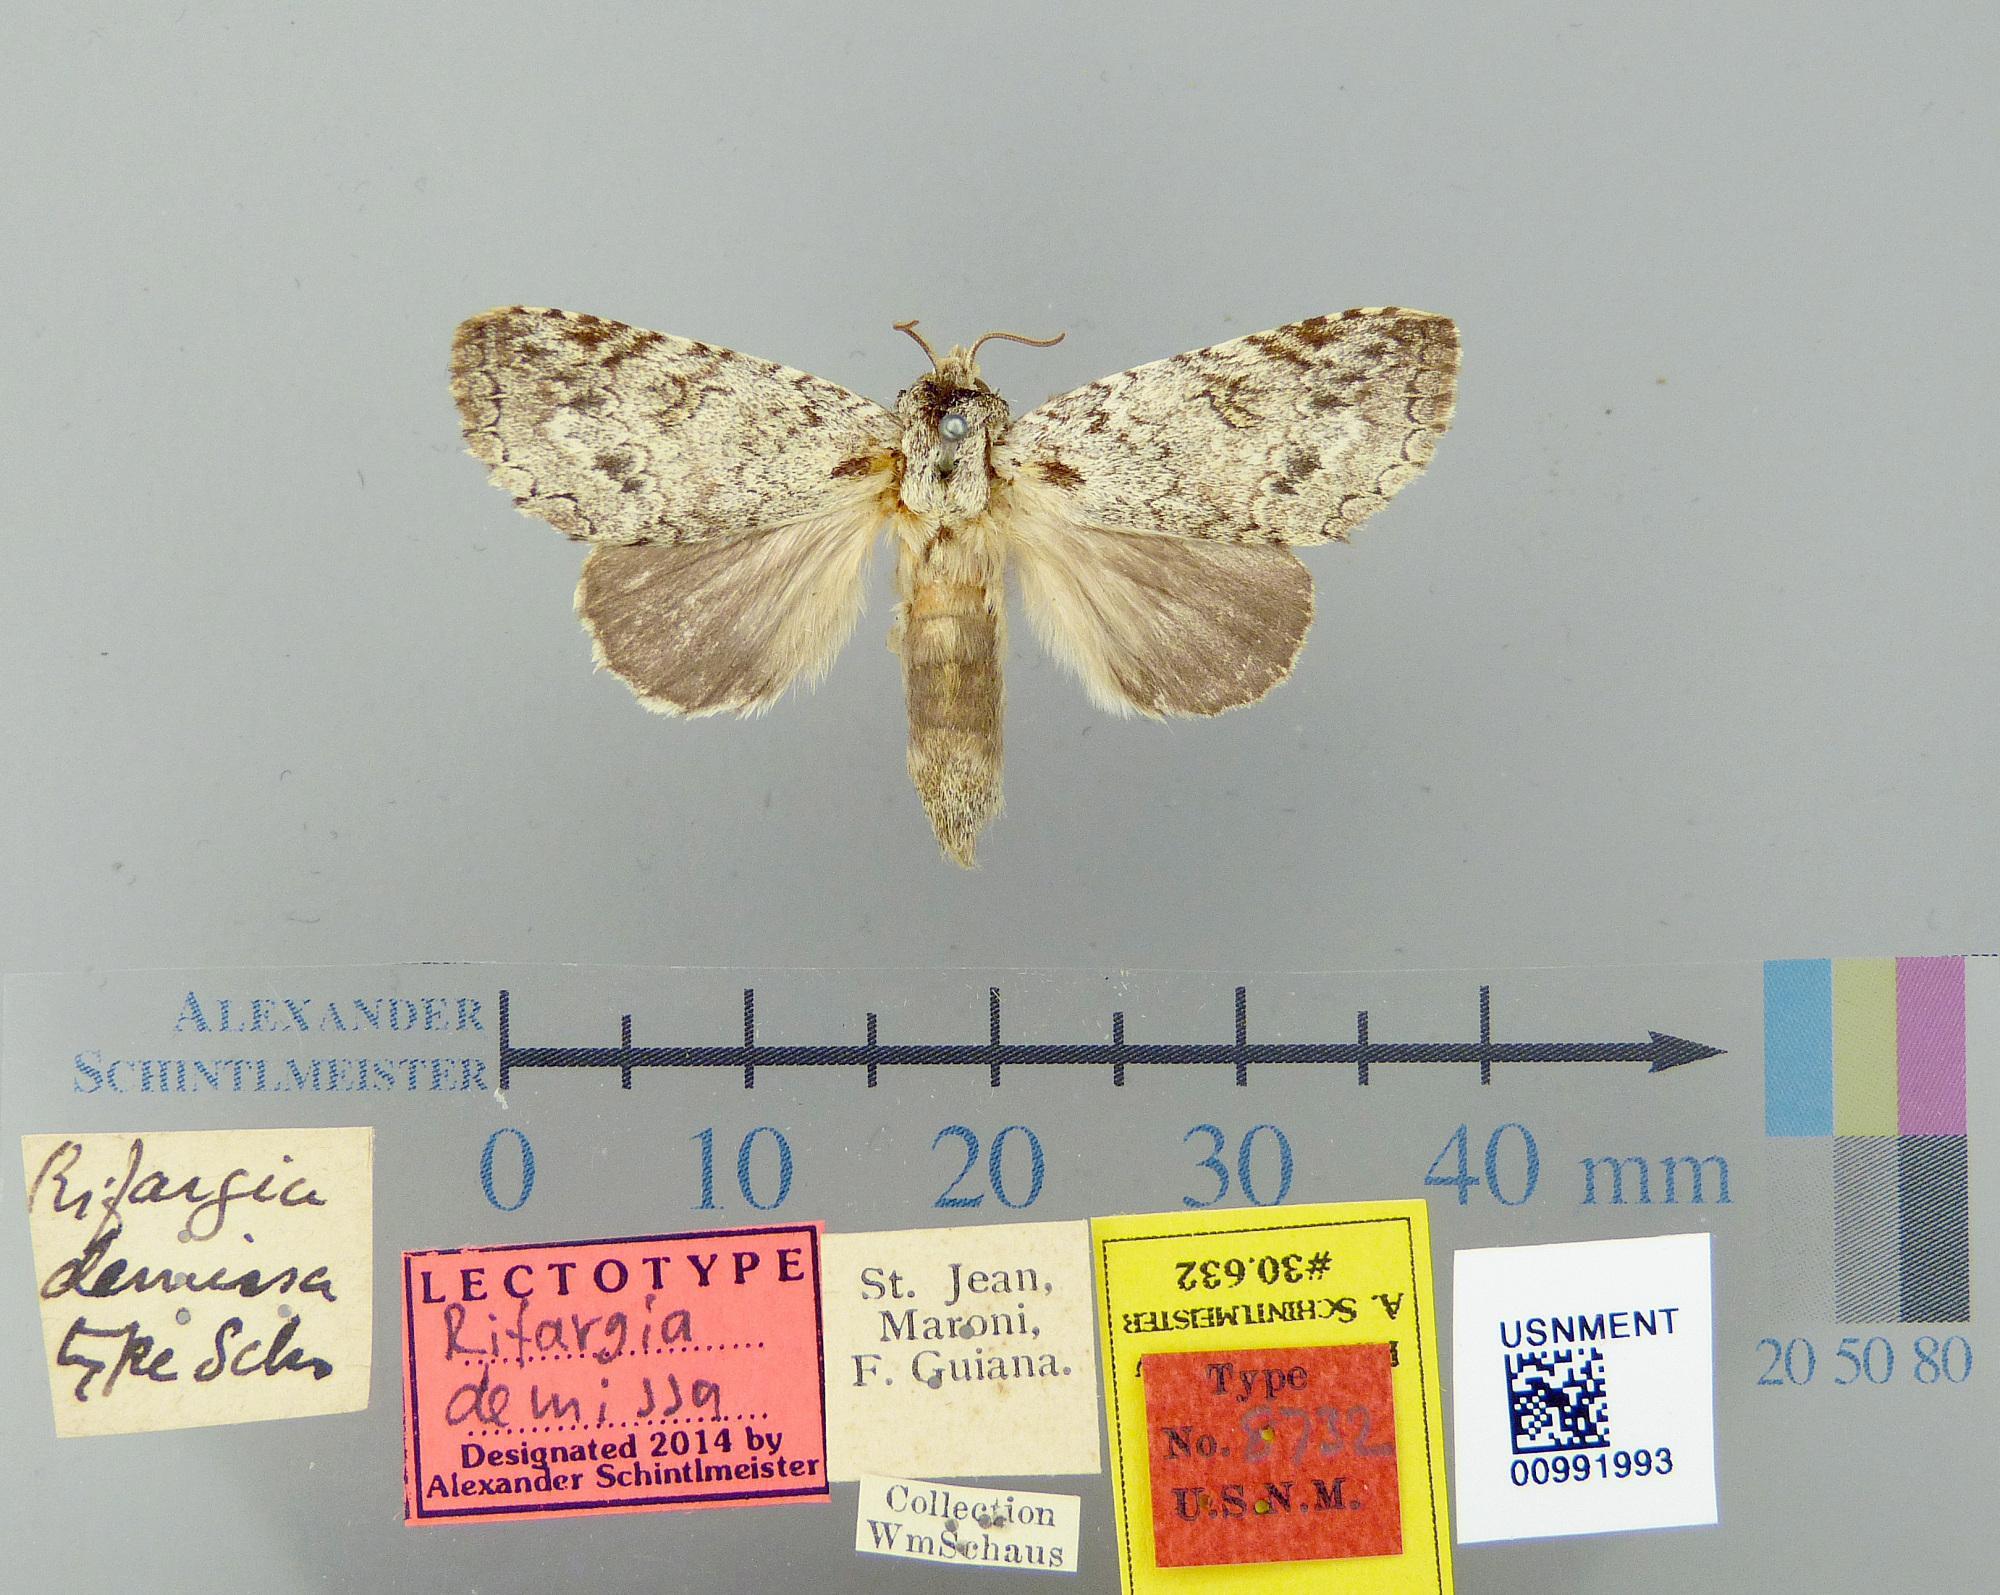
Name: Rifargia demissa
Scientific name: Rifargia demissa Schaus, 1906
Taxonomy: Animalia, Arthropoda, Insecta, Lepidoptera, Notodontidae
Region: [Not Stated]
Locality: St. Jean du Maroni, French Guiana, France